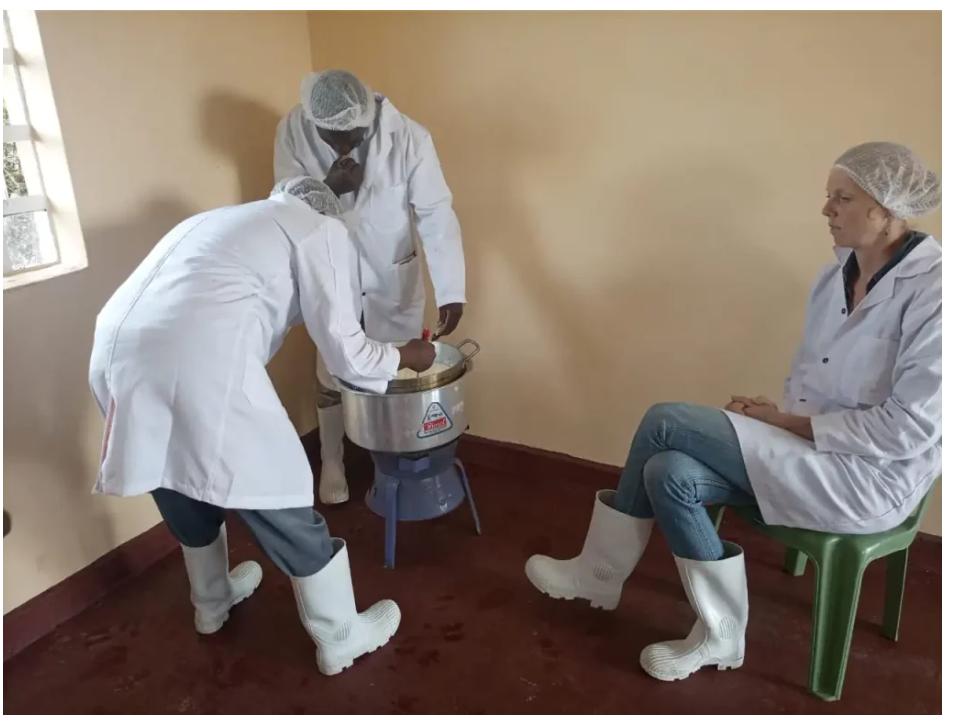
Ndani ya chumba kimoja, palipo na watu watatu waliovalia makoti ya maabara, magambuti nyeupekati yao pakiwa na meko iliyoinjikwa chungu, nao washika chungu, ukuta ukiwa ni wa krimu, nayo sakafu ikiwa ni ya maruni.